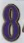
Number: 8